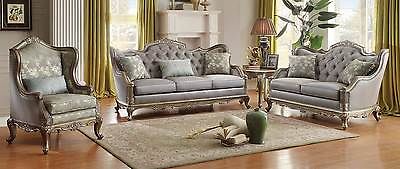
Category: sofa